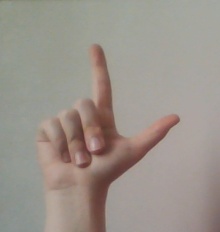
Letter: laam